Thekla M. Bernays

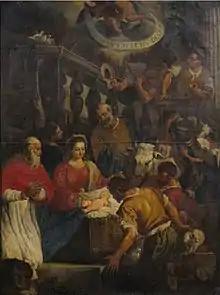
"The Adoration of the Shepherds", Follower of Leandro Bassano; Bernays gave this to the Brooklyn Museum.

Bernays was a member of an artists group active from 1890 to 1910, which included Zoe Akins, Sara Teasdale, Orrick Glenday Johns, and William Marion Reedy. Reedy said of Bernays that she had the greatest woman's mind he had ever known. He found her both wise and innocent, discerning and gentle. It was Reedy who introduced Bernays to Akins, and the two women became lifelong friends.